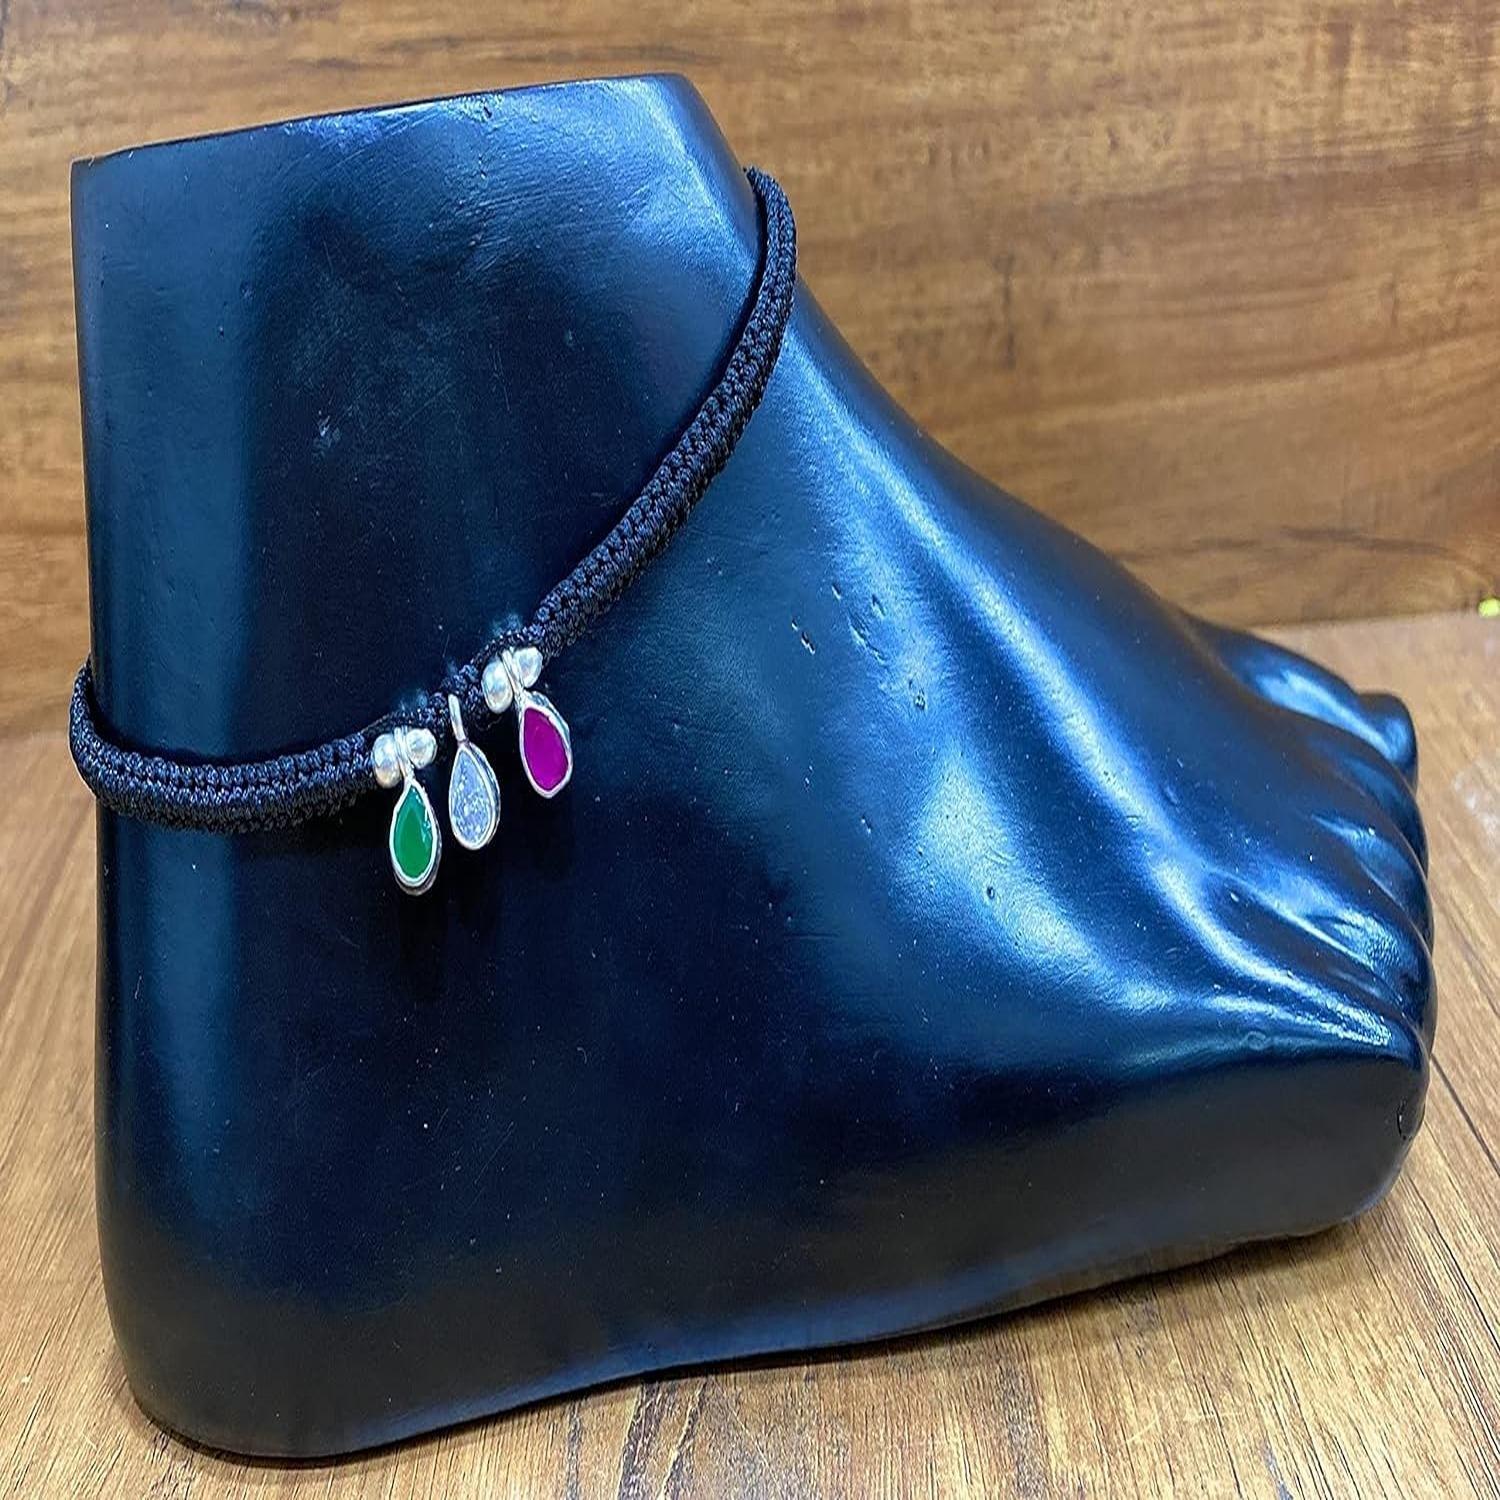
DARSHRAJ Trendy Flexible Silver Payal (Anklets) for Girls/Women | Gift for Women and Girls
Type: Anklet
Brand: DARSHRAJ
Price: Rs. 799
 Handcrafted with organic black thread and three-tone sterling silver charms for a unique and eco-friendly design that weight approximately 4 gm.And Anklet Leagnth 27 CMAdjustable length to fit any ankle size for maximum comfort and a perfect fit, while remaining lightweight and easy to wear.Beautiful contrast between the three different silver colors and the black thread adds elegance and charm to any outfit, without weighing you down.Intricate design and attention to detail make this anklet a true work of art, despite its lightweight construction.Versatile enough to be worn for both special occasions and as an everyday accessory, this lightweight anklet is a great addition to any jewelry collection.